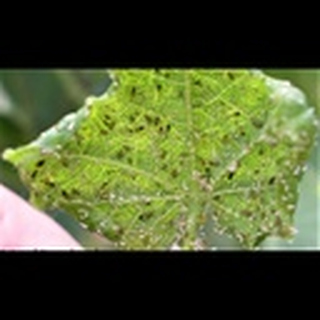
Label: cotton_aphids